Haredi Judaism

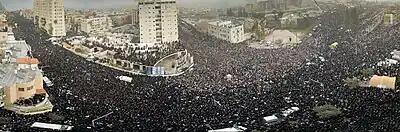
Haredi demonstration against the conscription of yeshiva pupils

Education in the Haredi community is strictly segregated by sex. Yeshiva education for boys is primarily focused on the study of Jewish scriptures, such as the Torah and Talmud ("non-Hasidic" yeshivas in the United States teach secular studies in the afternoon); girls obtain studies both in Jewish religious education as well as broader secular subjects.